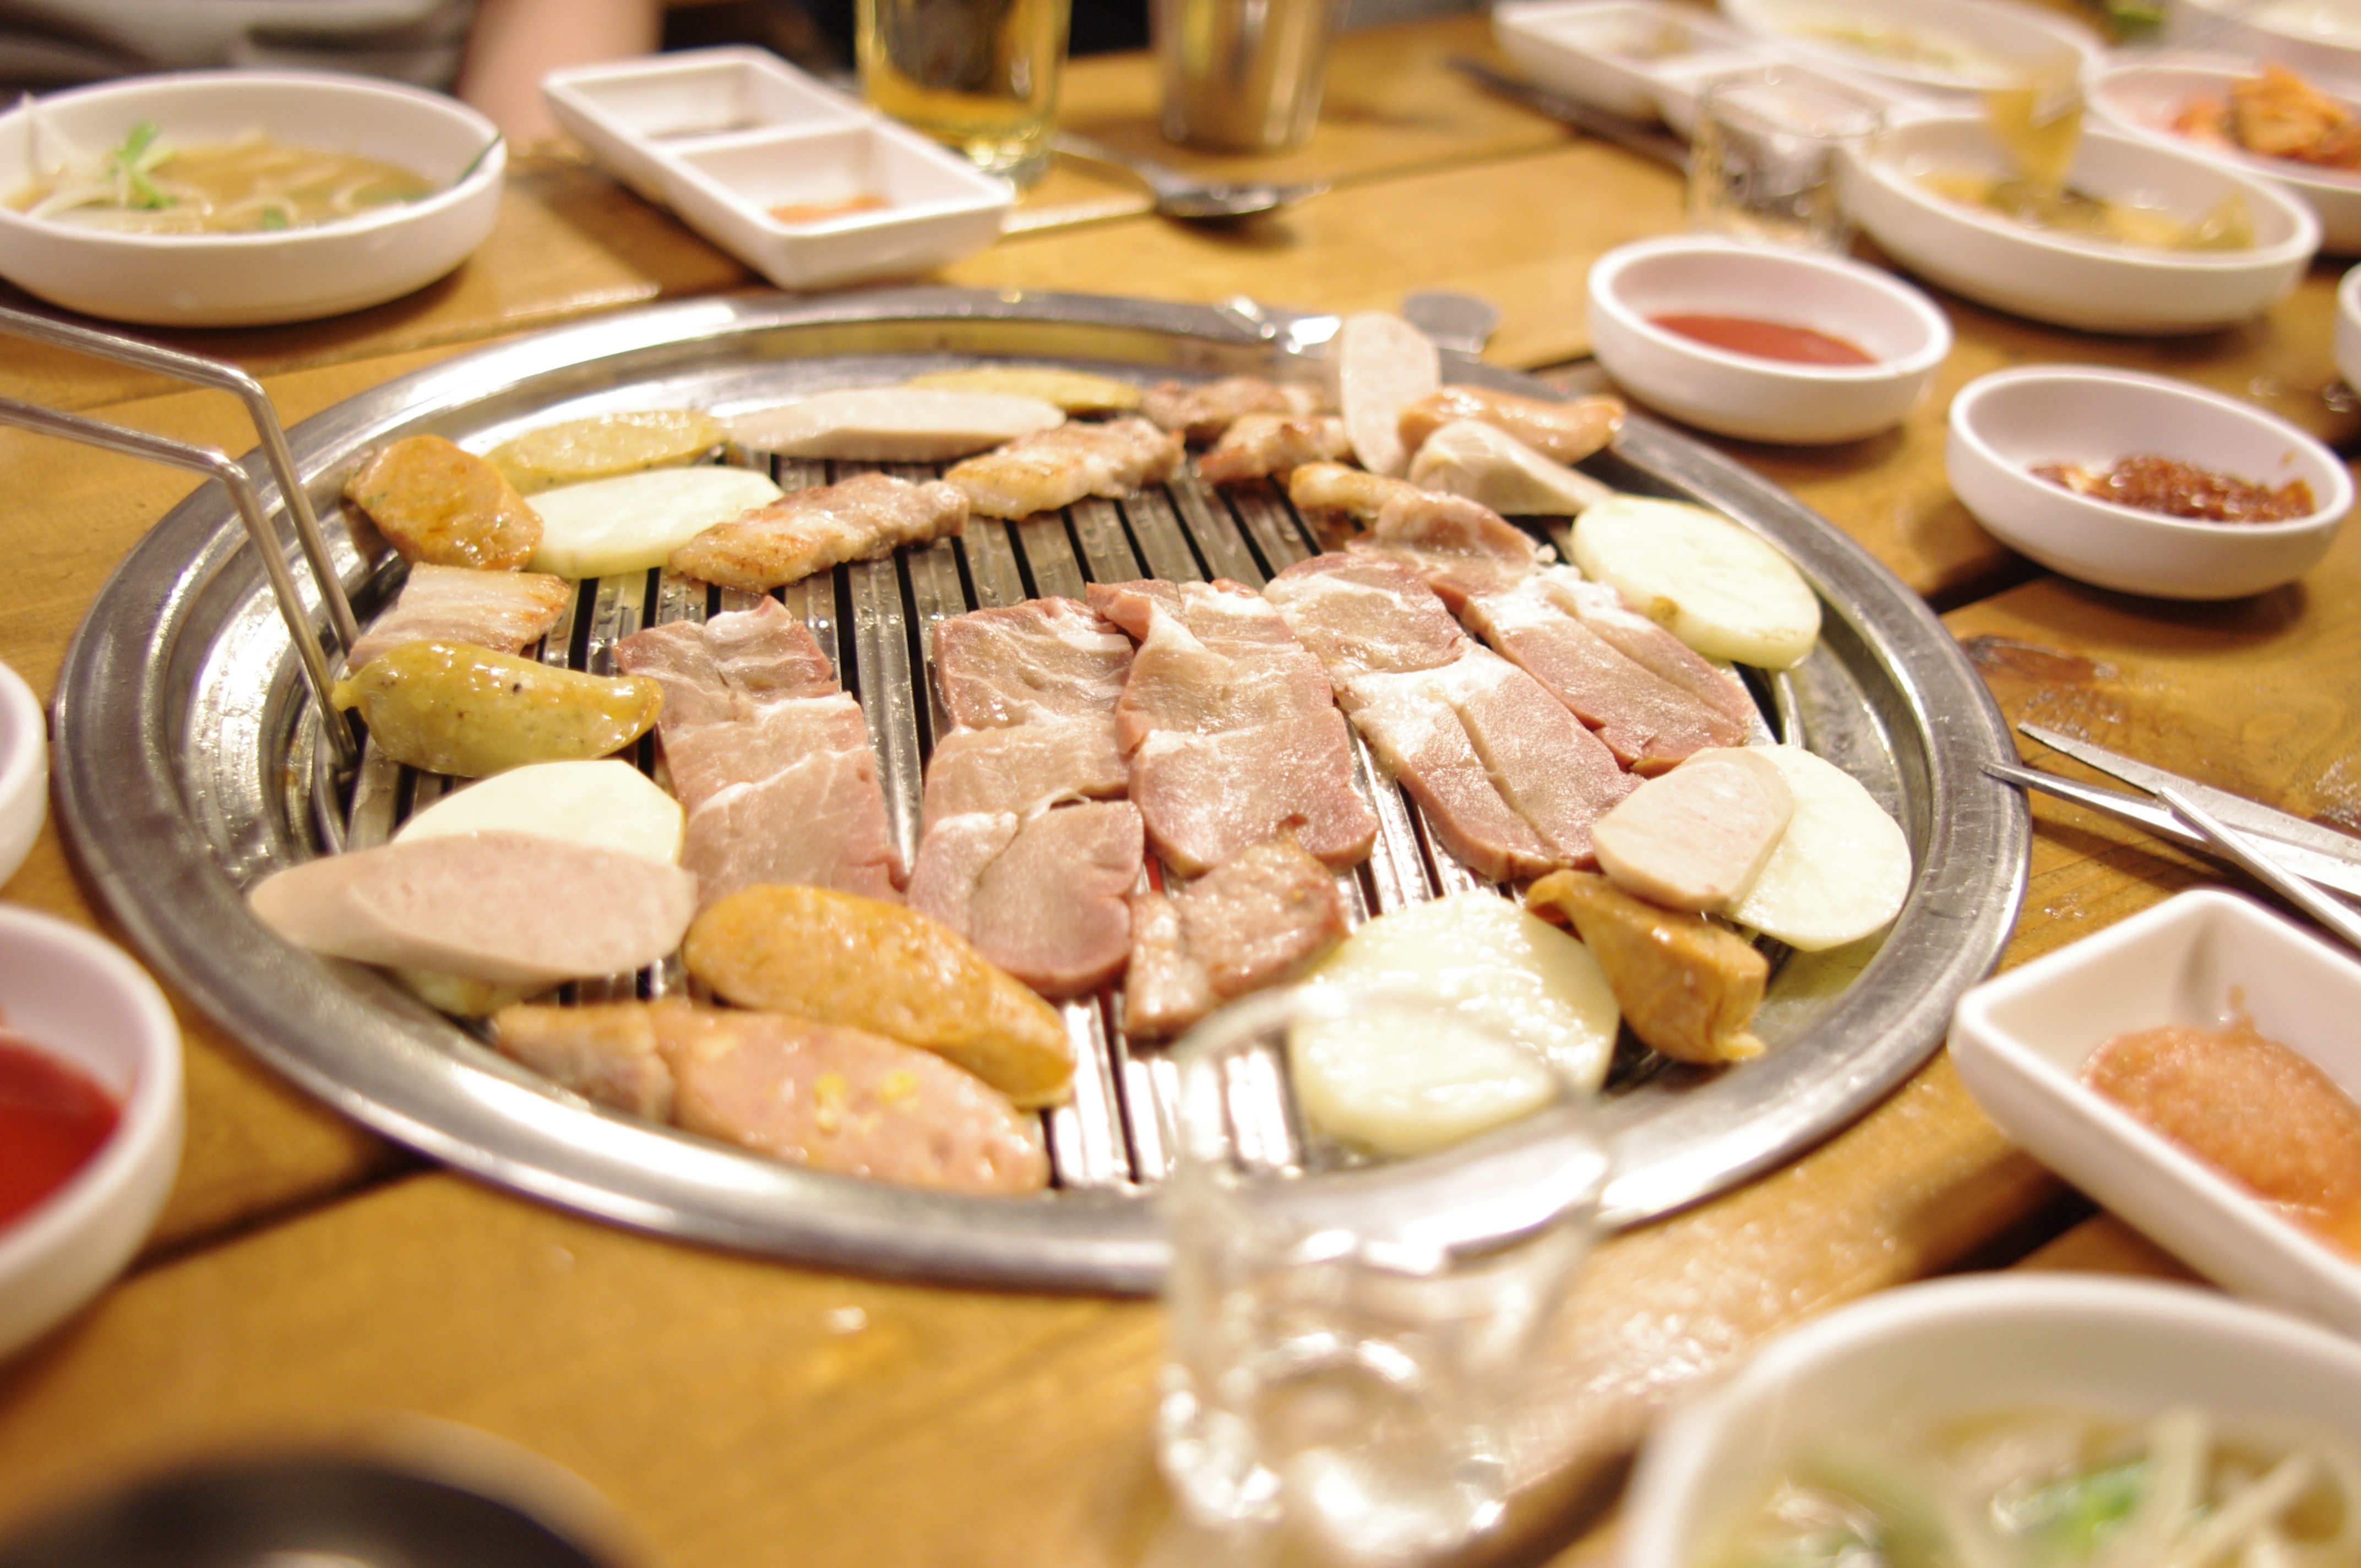
meeting, dish, meal, food, breakfast, meat, lunch, pork, cuisine, buffet, asian food, suzhou, supper, hors d oeuvre, chinese food, samgyeopsal, hot pot, nabemono, dining together